Halifax Town Hall

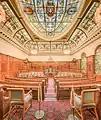
Council chamber, 1901

This structure is high, with a carved tile effect on the stone of spire. It features four statues by John Thomas representing continents: Africa faces away from Crossley Street and consists of an ancient Egyptian and two boys; North America, above the tower portico, is a Native American with two small figures holding a paddle and a roll of tobacco; Europe, at the front of the tower in Crossley Street, has emblems of civilisation and refinement. After sculpting these, Thomas died, and Asia was carved under the supervision of Daniel Maclise. Asia faces down Crossley Street, on the opposite side of the tower from the portico, and is a figure with a Chinese boy and tea chest and a child with flowers. On the corners of the spire are four seven-foot angels.